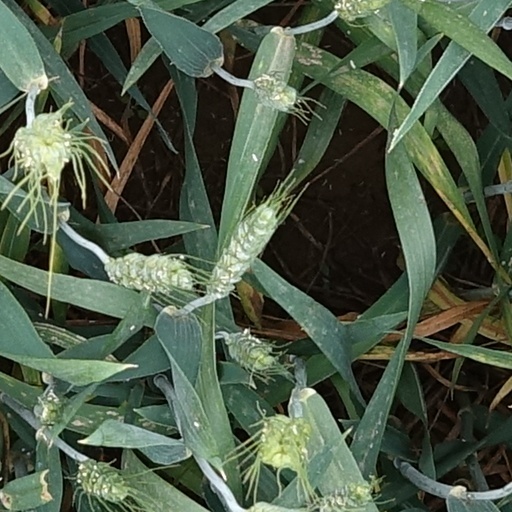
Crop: wheat